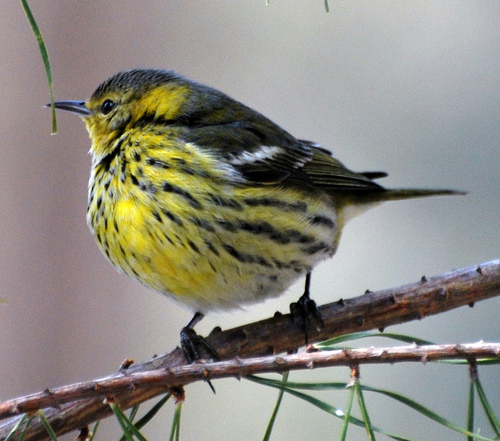
the bird has a dotted breast and belly that is yellow.
a small, round bird that is black and yellow with touches of white with a short pointed beak.
round bird with yellow throat, side and belly with black lines running through all three,his crown, nape, wings and rump are black with a white winbar.
stout bird with yellow, white & black feathers; has a short neck and a long beak.
this speckled bird has a yellow, black and white breast, a black wing with white wingbar and a black pointed beak.
this bird has a yellow breast and belly with black stripes, black tarsus and feet, and gray wings with a white wingbar.
this is a small bird that is mostly yellow and grey with some white on its wings.
this tiny, round shaped bird has yellow, black and white feathers on its breast and dark brown feathers on its back.
this bird is yellow, and black in color, with a small curved beak.
a small bird with a yellow breast and a black crown and short pointed beak.
Species: Cape May Warbler